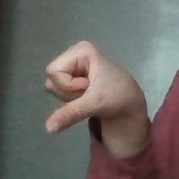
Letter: waw